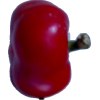
Label: red_pepper